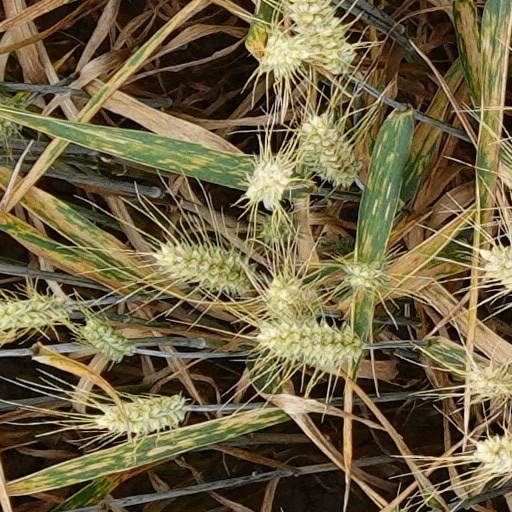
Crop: wheat